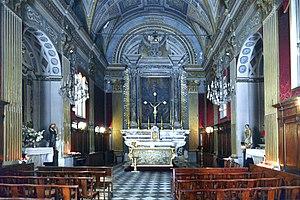
L'oratoire Saint-Roch, en corse San Roccu, est un édifice religieux qui se trouve dans le quartier de Terra Vechja, aujourd'hui rue Napoléon à Bastia. À l'origine il s'agit de l'oratoire de la confrérie San Roccu.